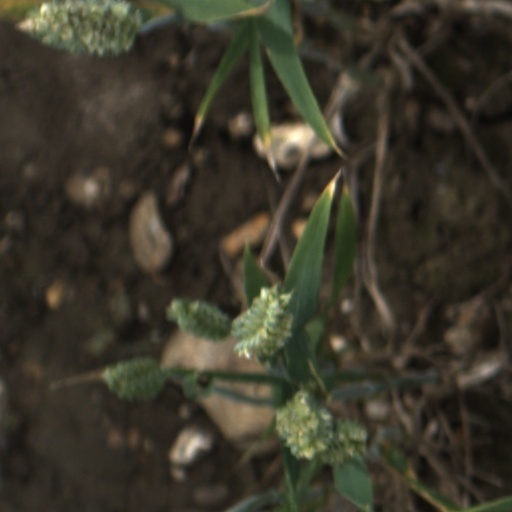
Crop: wheat